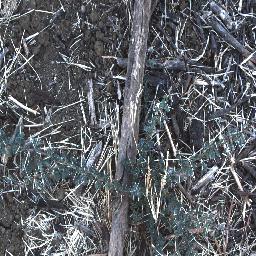
Label: prickly_acacia